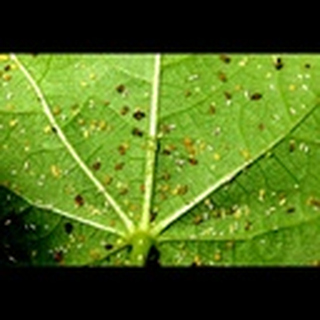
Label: cotton_aphids